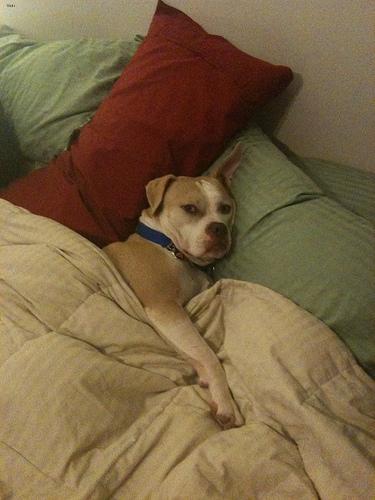
Breed: american bulldog